Jain sculpture

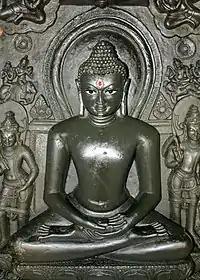
"Murti" of Mahavira at his birthplace, Kshatriyakund (Śvetāmbara tradition), in Bihar

Jain sculptures or Jain idols are the images depicting "Tirthankaras" (teaching gods). These images are worshiped by the followers of Jainism. The sculpture can depict any of the twenty-four "tirthankaras" with images depicting Parshvanatha, Rishabhanatha, or Mahāvīra being more popular. Jain sculptures are an example of Jain art. There is a long history of construction of Jain sculptures. Early examples include Lohanipur Torsos which has been regarded to be from the Maurya period, and images from the Kushan period from Mathura.